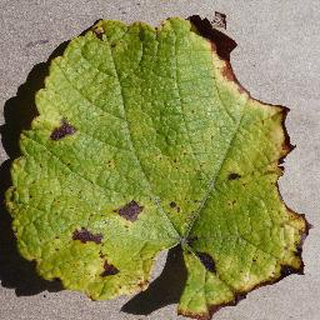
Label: grape_leaf_blight